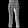
Label: Trouser